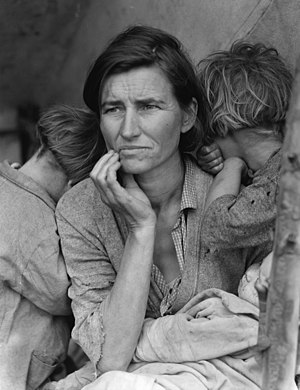
The Family of Man
Et af udstillingens berømte fotografier: Migrant Mother (1936) af Dorothea Lange
The Family of Man var en fotoudstilling, der fra 1951 blev sammenstillet af Edward Steichen for Museum of Modern Art i New York, hvor den blev vist fra 24. Januar 1955. Ud af over to millioner fotografier udvalgte Steichen og hans medarbejder Wayne Miller 10.000, og det endte med at 503 optagelser af 273 fotografer fra 68 lande indgik i udstillingen.